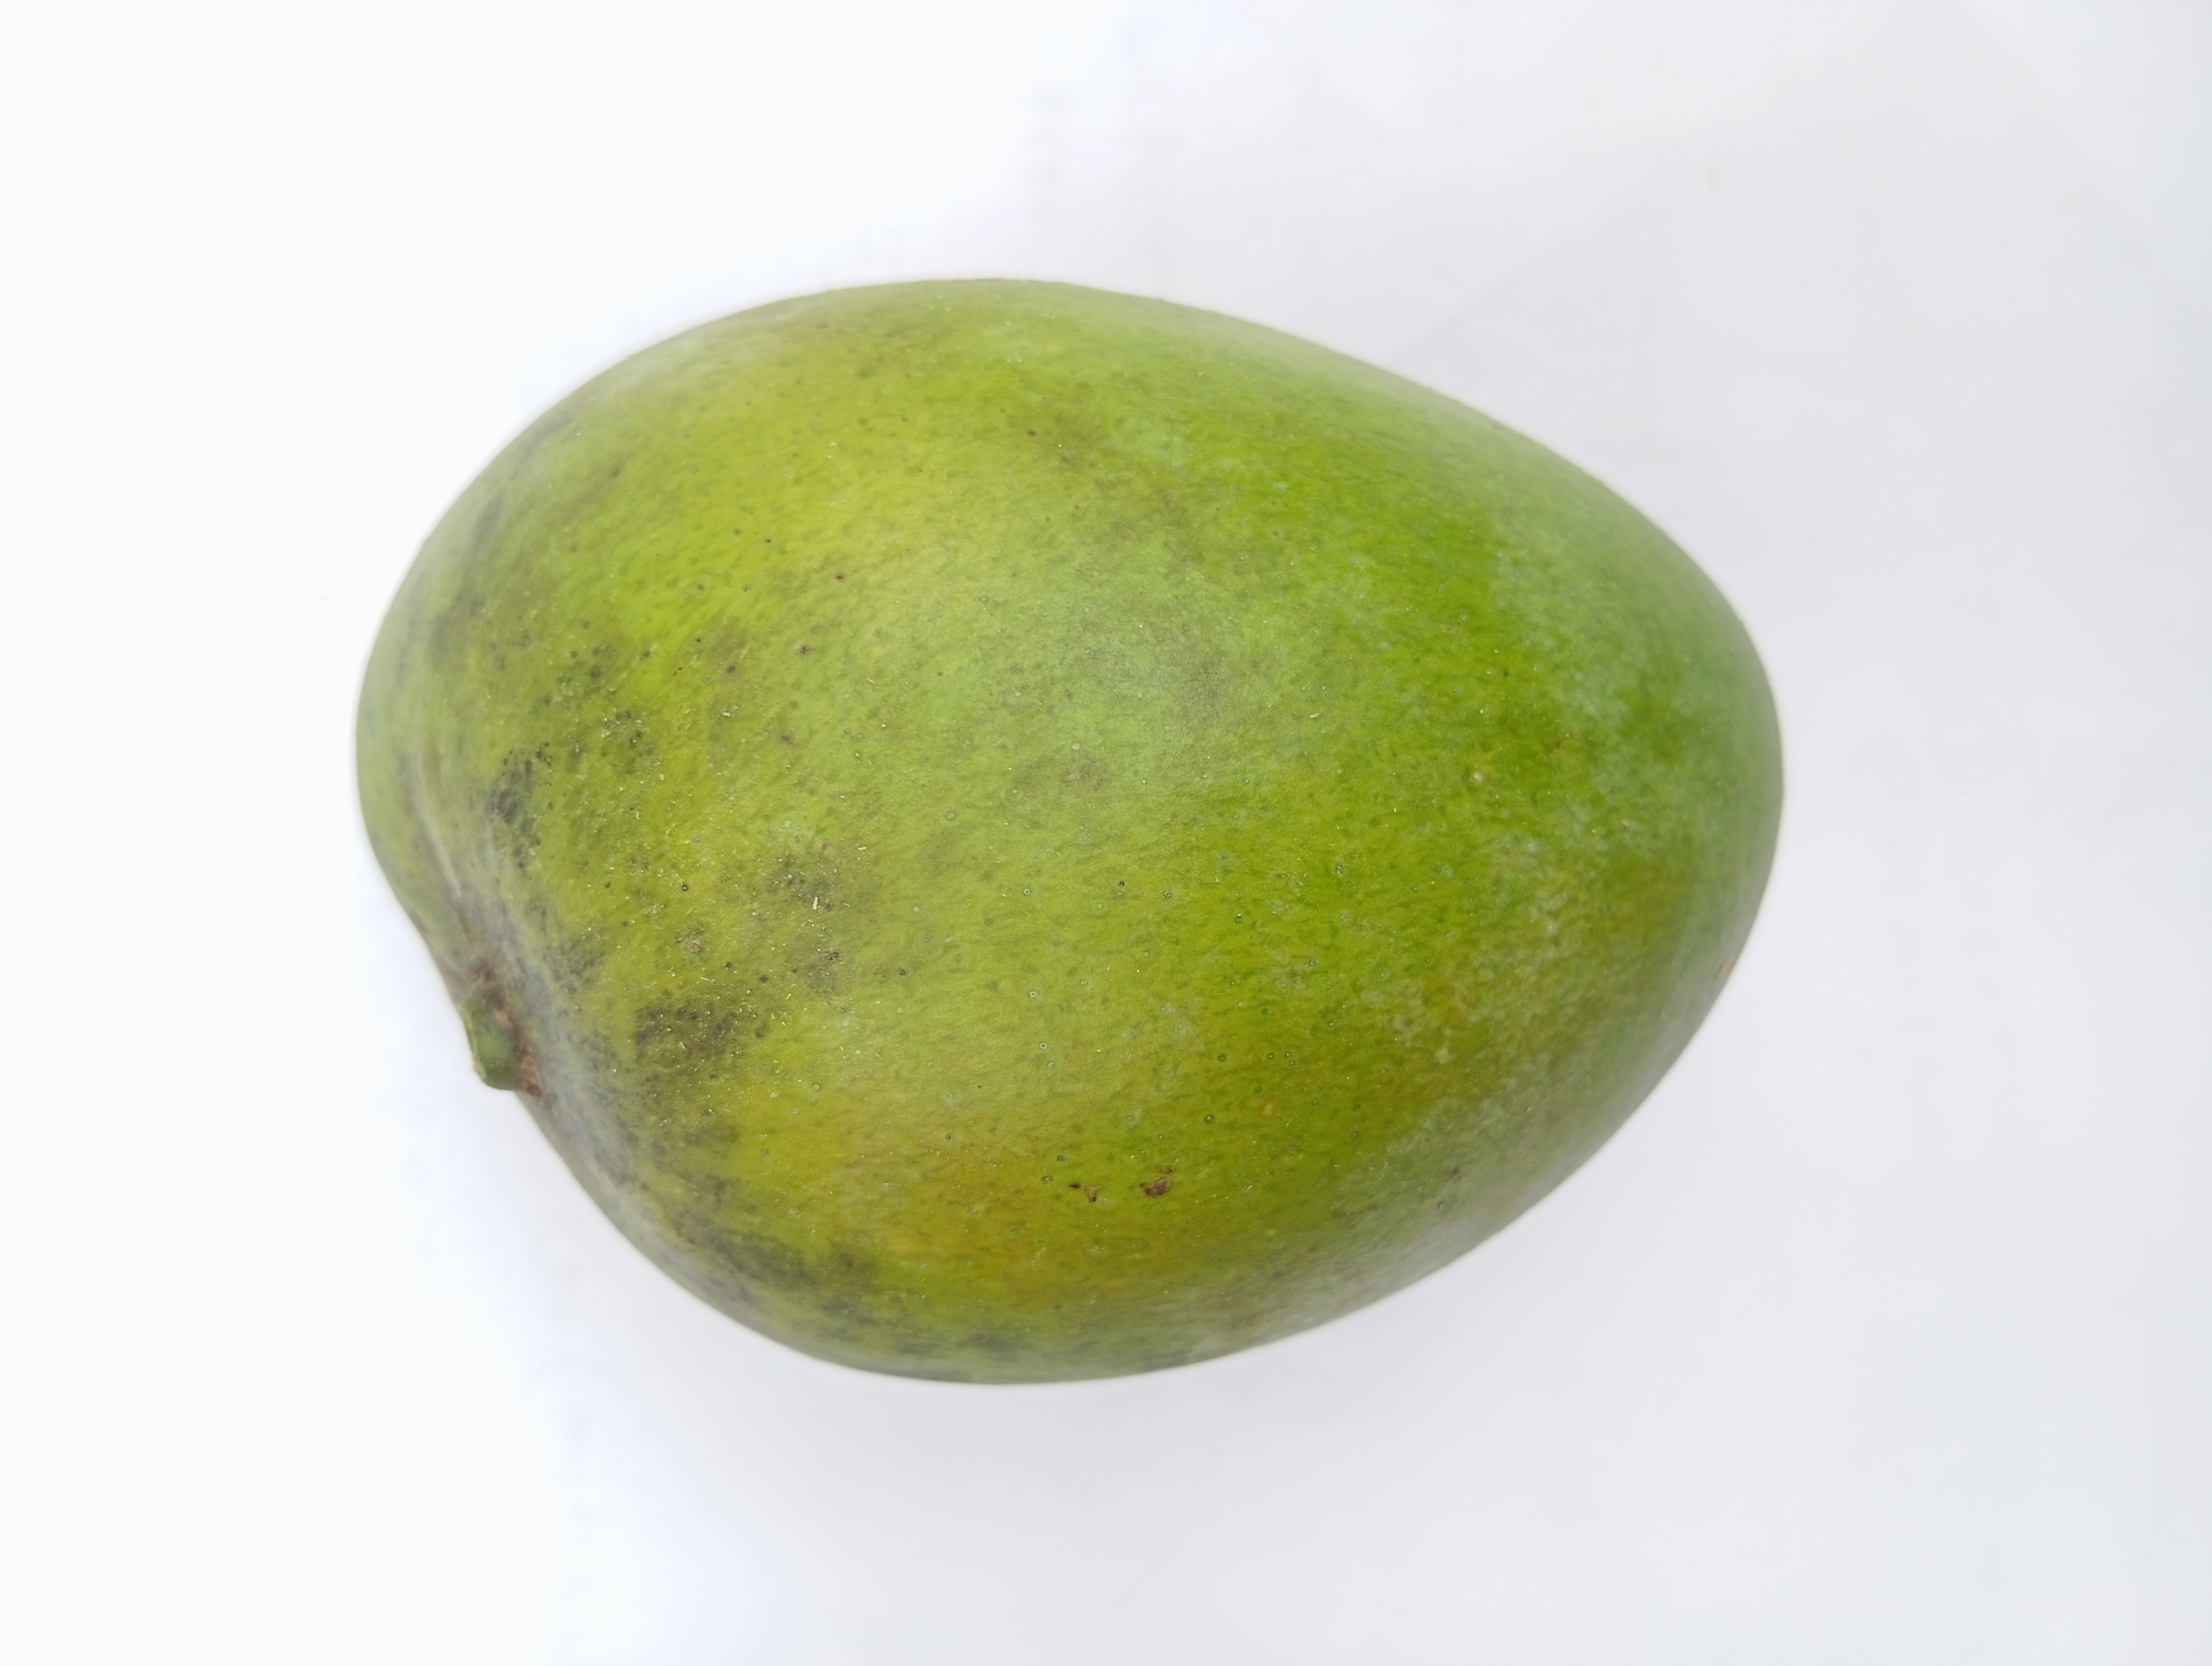
Mango variety: Harivanga